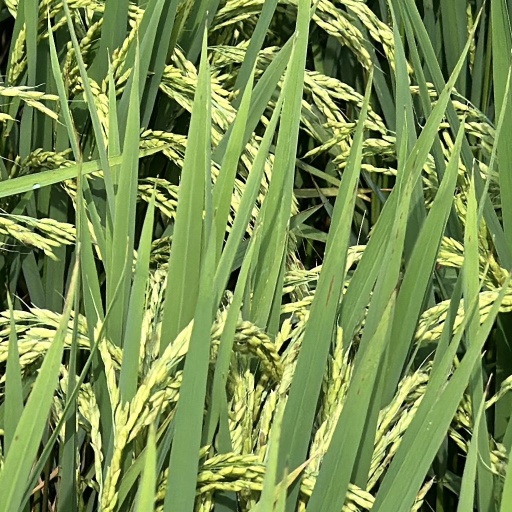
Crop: rice